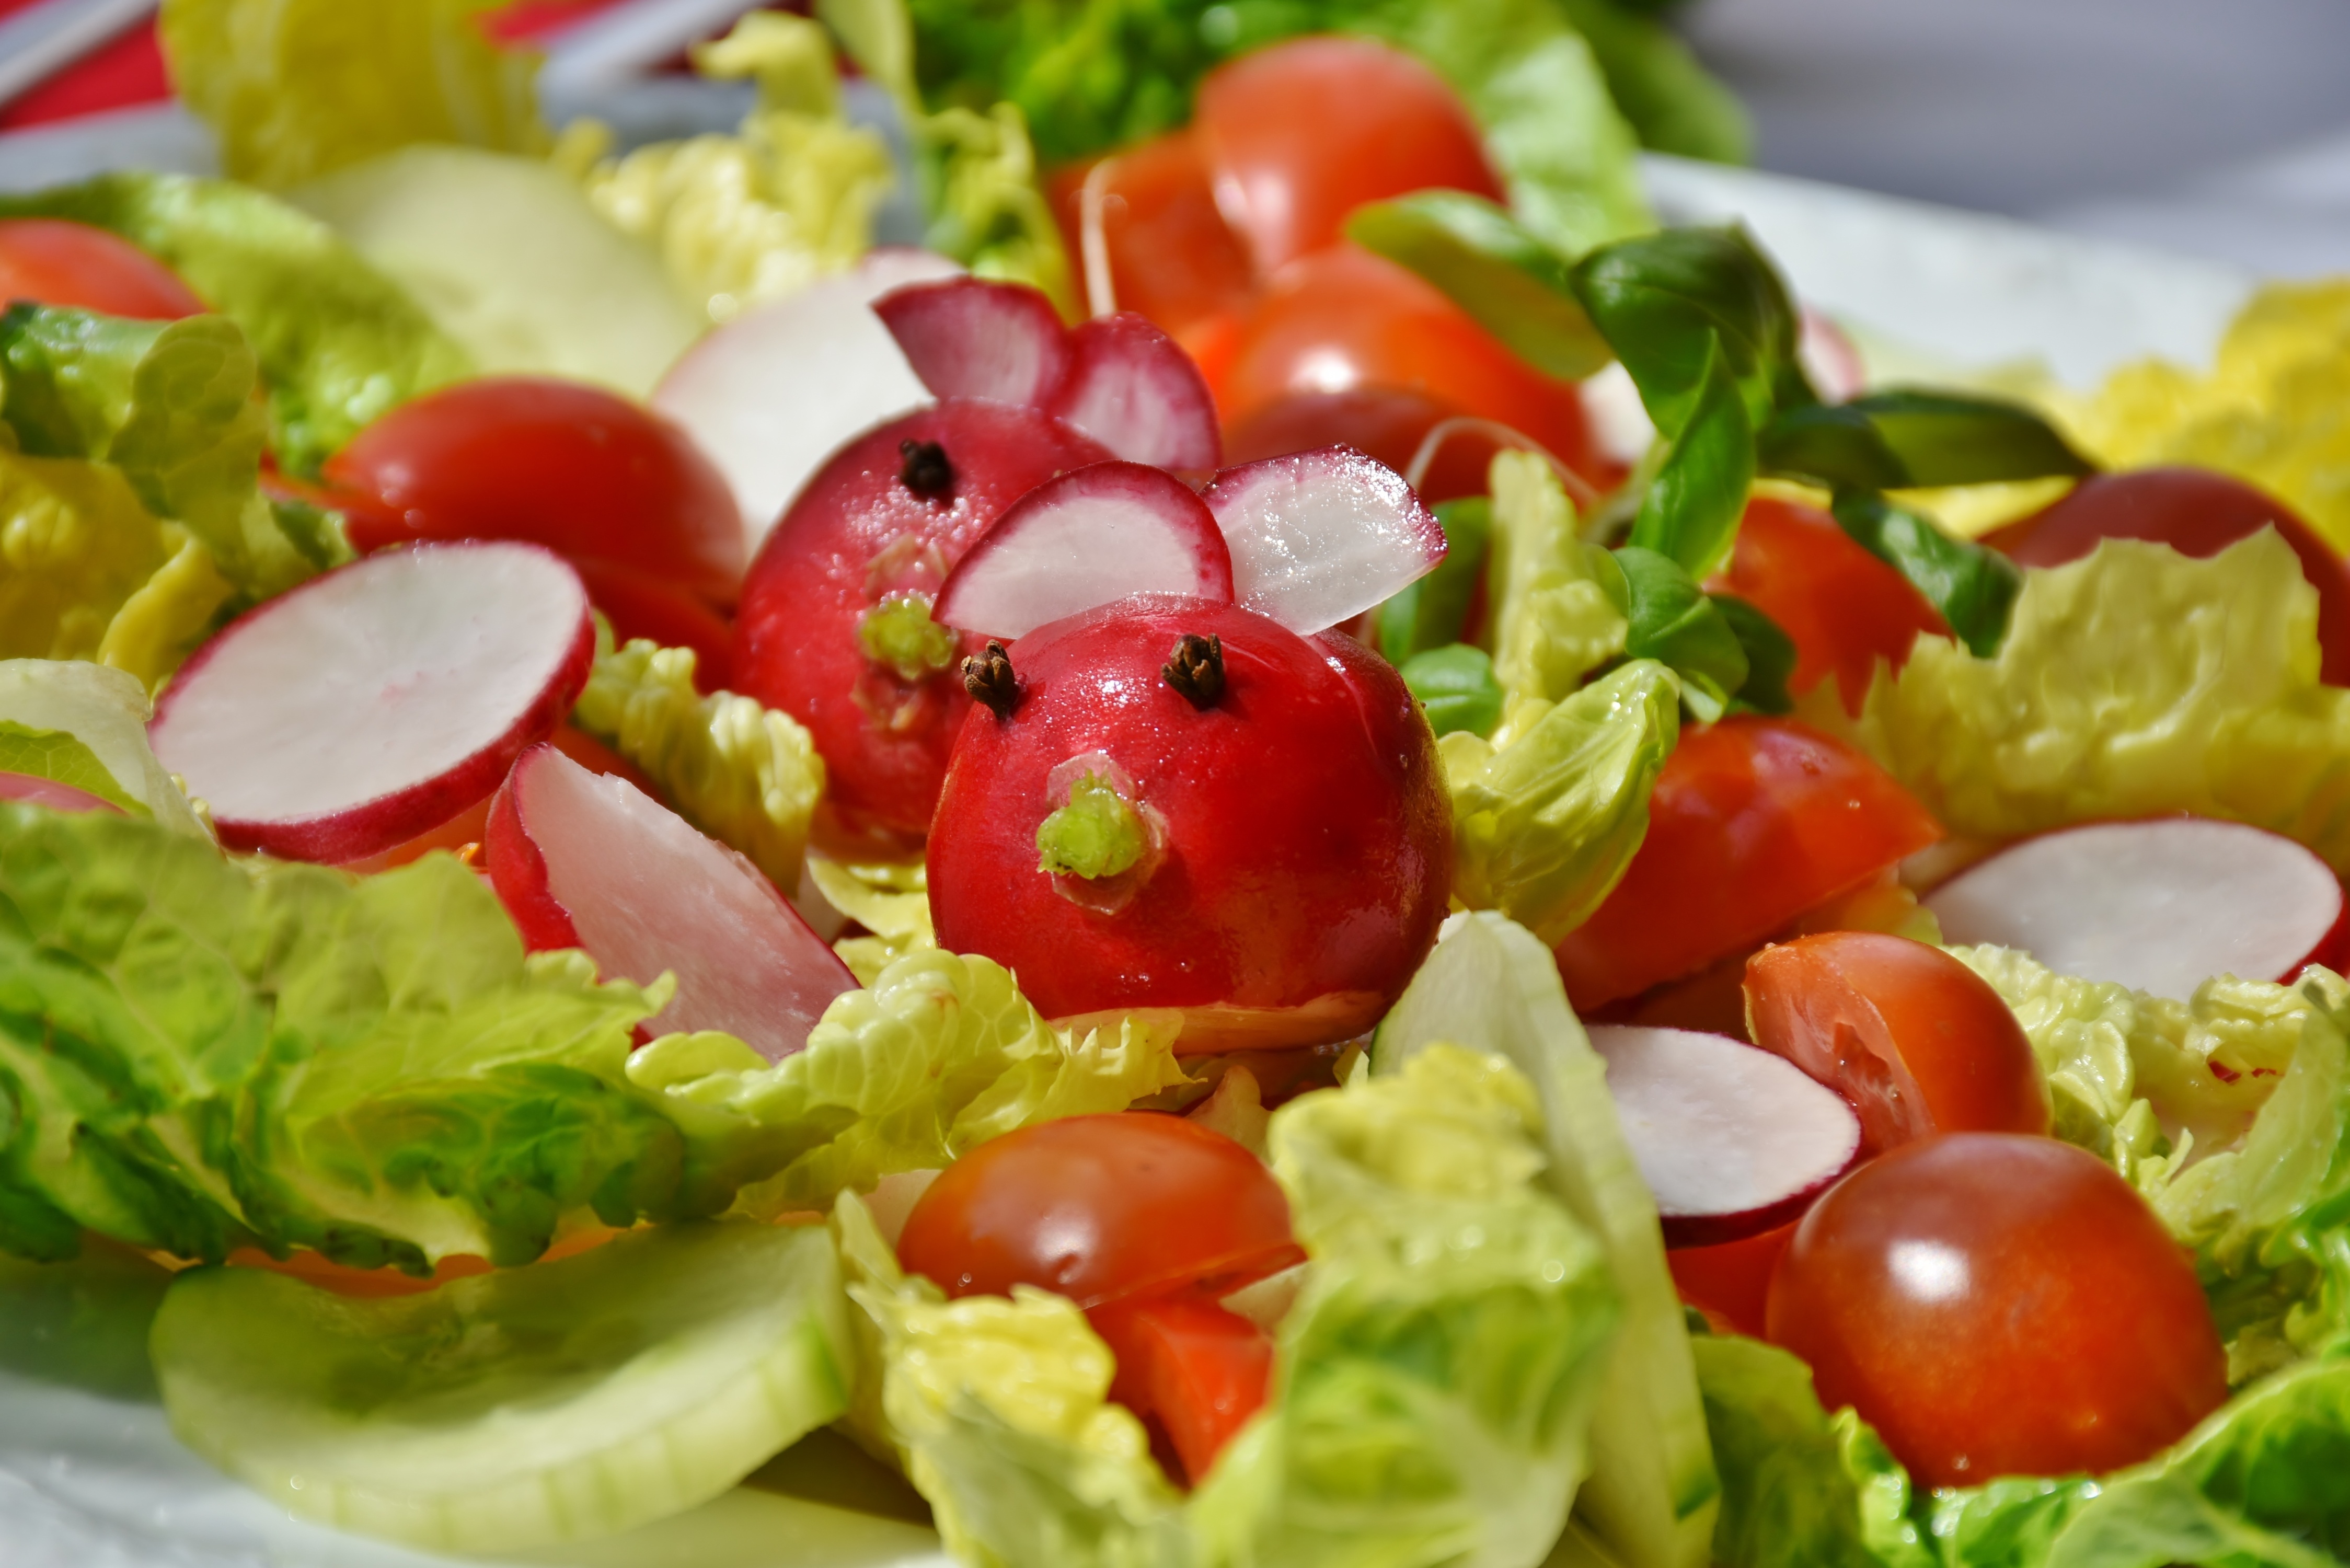
dish, meal, food, salad, green, red, produce, vegetable, kitchen, colorful, healthy, eat, cuisine, egg, tomato, cucumber, vegetarian, starter, vitamins, mixed salad, salad plate, mixed, paprika, appetizing, raw food, iceberg lettuce, supplement, greek food, hors d oeuvre, greek salad